Reversal film

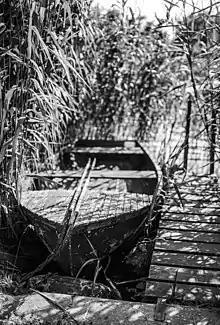
Picture of a boat taken on Fomapan R 100 black-and-white reversal film

Black-and-white transparencies can be made directly with some modern black-and-white films, which normally yield negatives. The negative image is developed but not fixed. The negative image is removed by bleaching with a solution of potassium permanganate or potassium dichromate in dilute sulfuric acid, which is removed by washing and a clearing bath containing sodium metabisulfite or potassium metabisulfite. The remaining silver halide salts are re-exposed to light, developed and fixed, and the film is washed and dried.